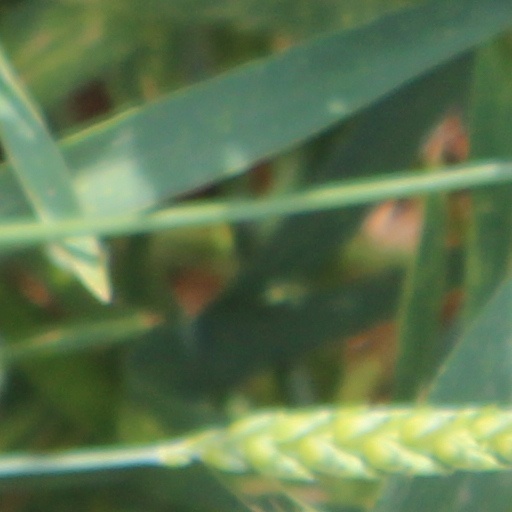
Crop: wheat